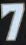
Number: 7